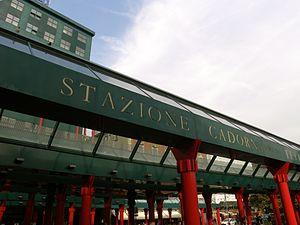
La gare de Milano-Cadorna est une gare ferroviaire italienne des lignes de Milan à Saronno et de Milan à Asso. Elle est située Piazzale Cadorna, dans la ville de Milan, capitale de la province de Milan et de la région de Lombardie. Elle dessert notamment le Château des Sforza, le Parco Sempione, la Triennale de Milan, le Musée des sciences et des techniques Léonard de Vinci et la Basilique Saint-Ambroise.